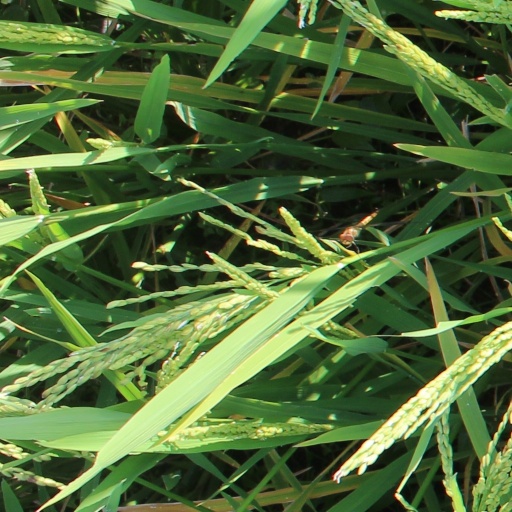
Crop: rice